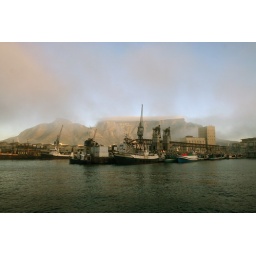
table mountain coming in from robben island